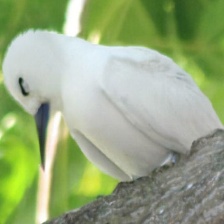
Species: FAIRY TERN
Scientific name: STERNULA NEREIS